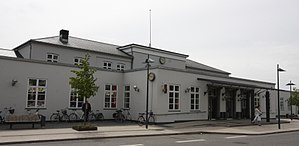
Randers Station
Randers Station – eller Randers Banegård – er en dansk jernbanestation beliggende i Randers i Østjylland. Den blev indviet i 1862 som endestation på Jyllands første jernbane, Aarhus-Randers-banen.